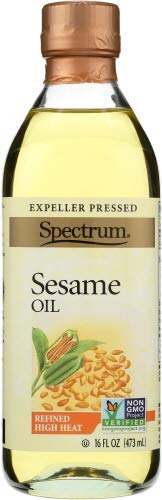
Item Name: Spectrum Naturals Refined Sesame Oil, 16 Ounce (Pack of 6)6
Value: 6.0
Unit: Count

Price: 45.21